Greenhouse gas emissions by Australia

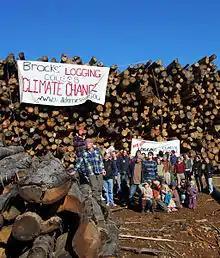
A protest on World Environment Day in Victoria

The economic impact of a 60% reduction of emissions by 2050 was modeled in 2006 in a study commissioned by the Australian Business Roundtable on Climate Change. The World Resources Institute identifies policy uncertainty and over-reliance on international markets as the top threats to Australia's GHG mitigation.